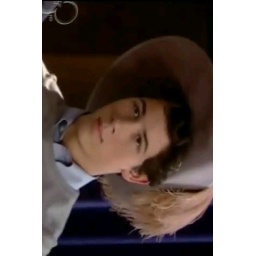
on JONASaww he looks cute in that feather hat [: